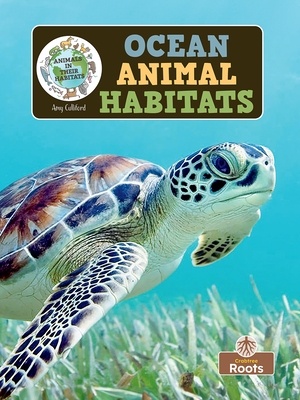
Ocean Animal Habitats
This book introduces early readers to animals that live in oceans. Simple text and vibrant images help engage children and grow a love of reading! Also includes a page for caregivers and teachers that suggests guiding questions to help aid in reading comprehension. Downloadable Teacher Notes available. Binding Type: Paperback Publisher: Crabtree Roots Published: 08/01/2024 ISBN: 9781039845442 Pages: 24
Brand: Amy Culliford
Category: Apparel & Accessories > Clothing > Baby & Toddler Clothing > Baby & Toddler Swimwear > Surf Tops